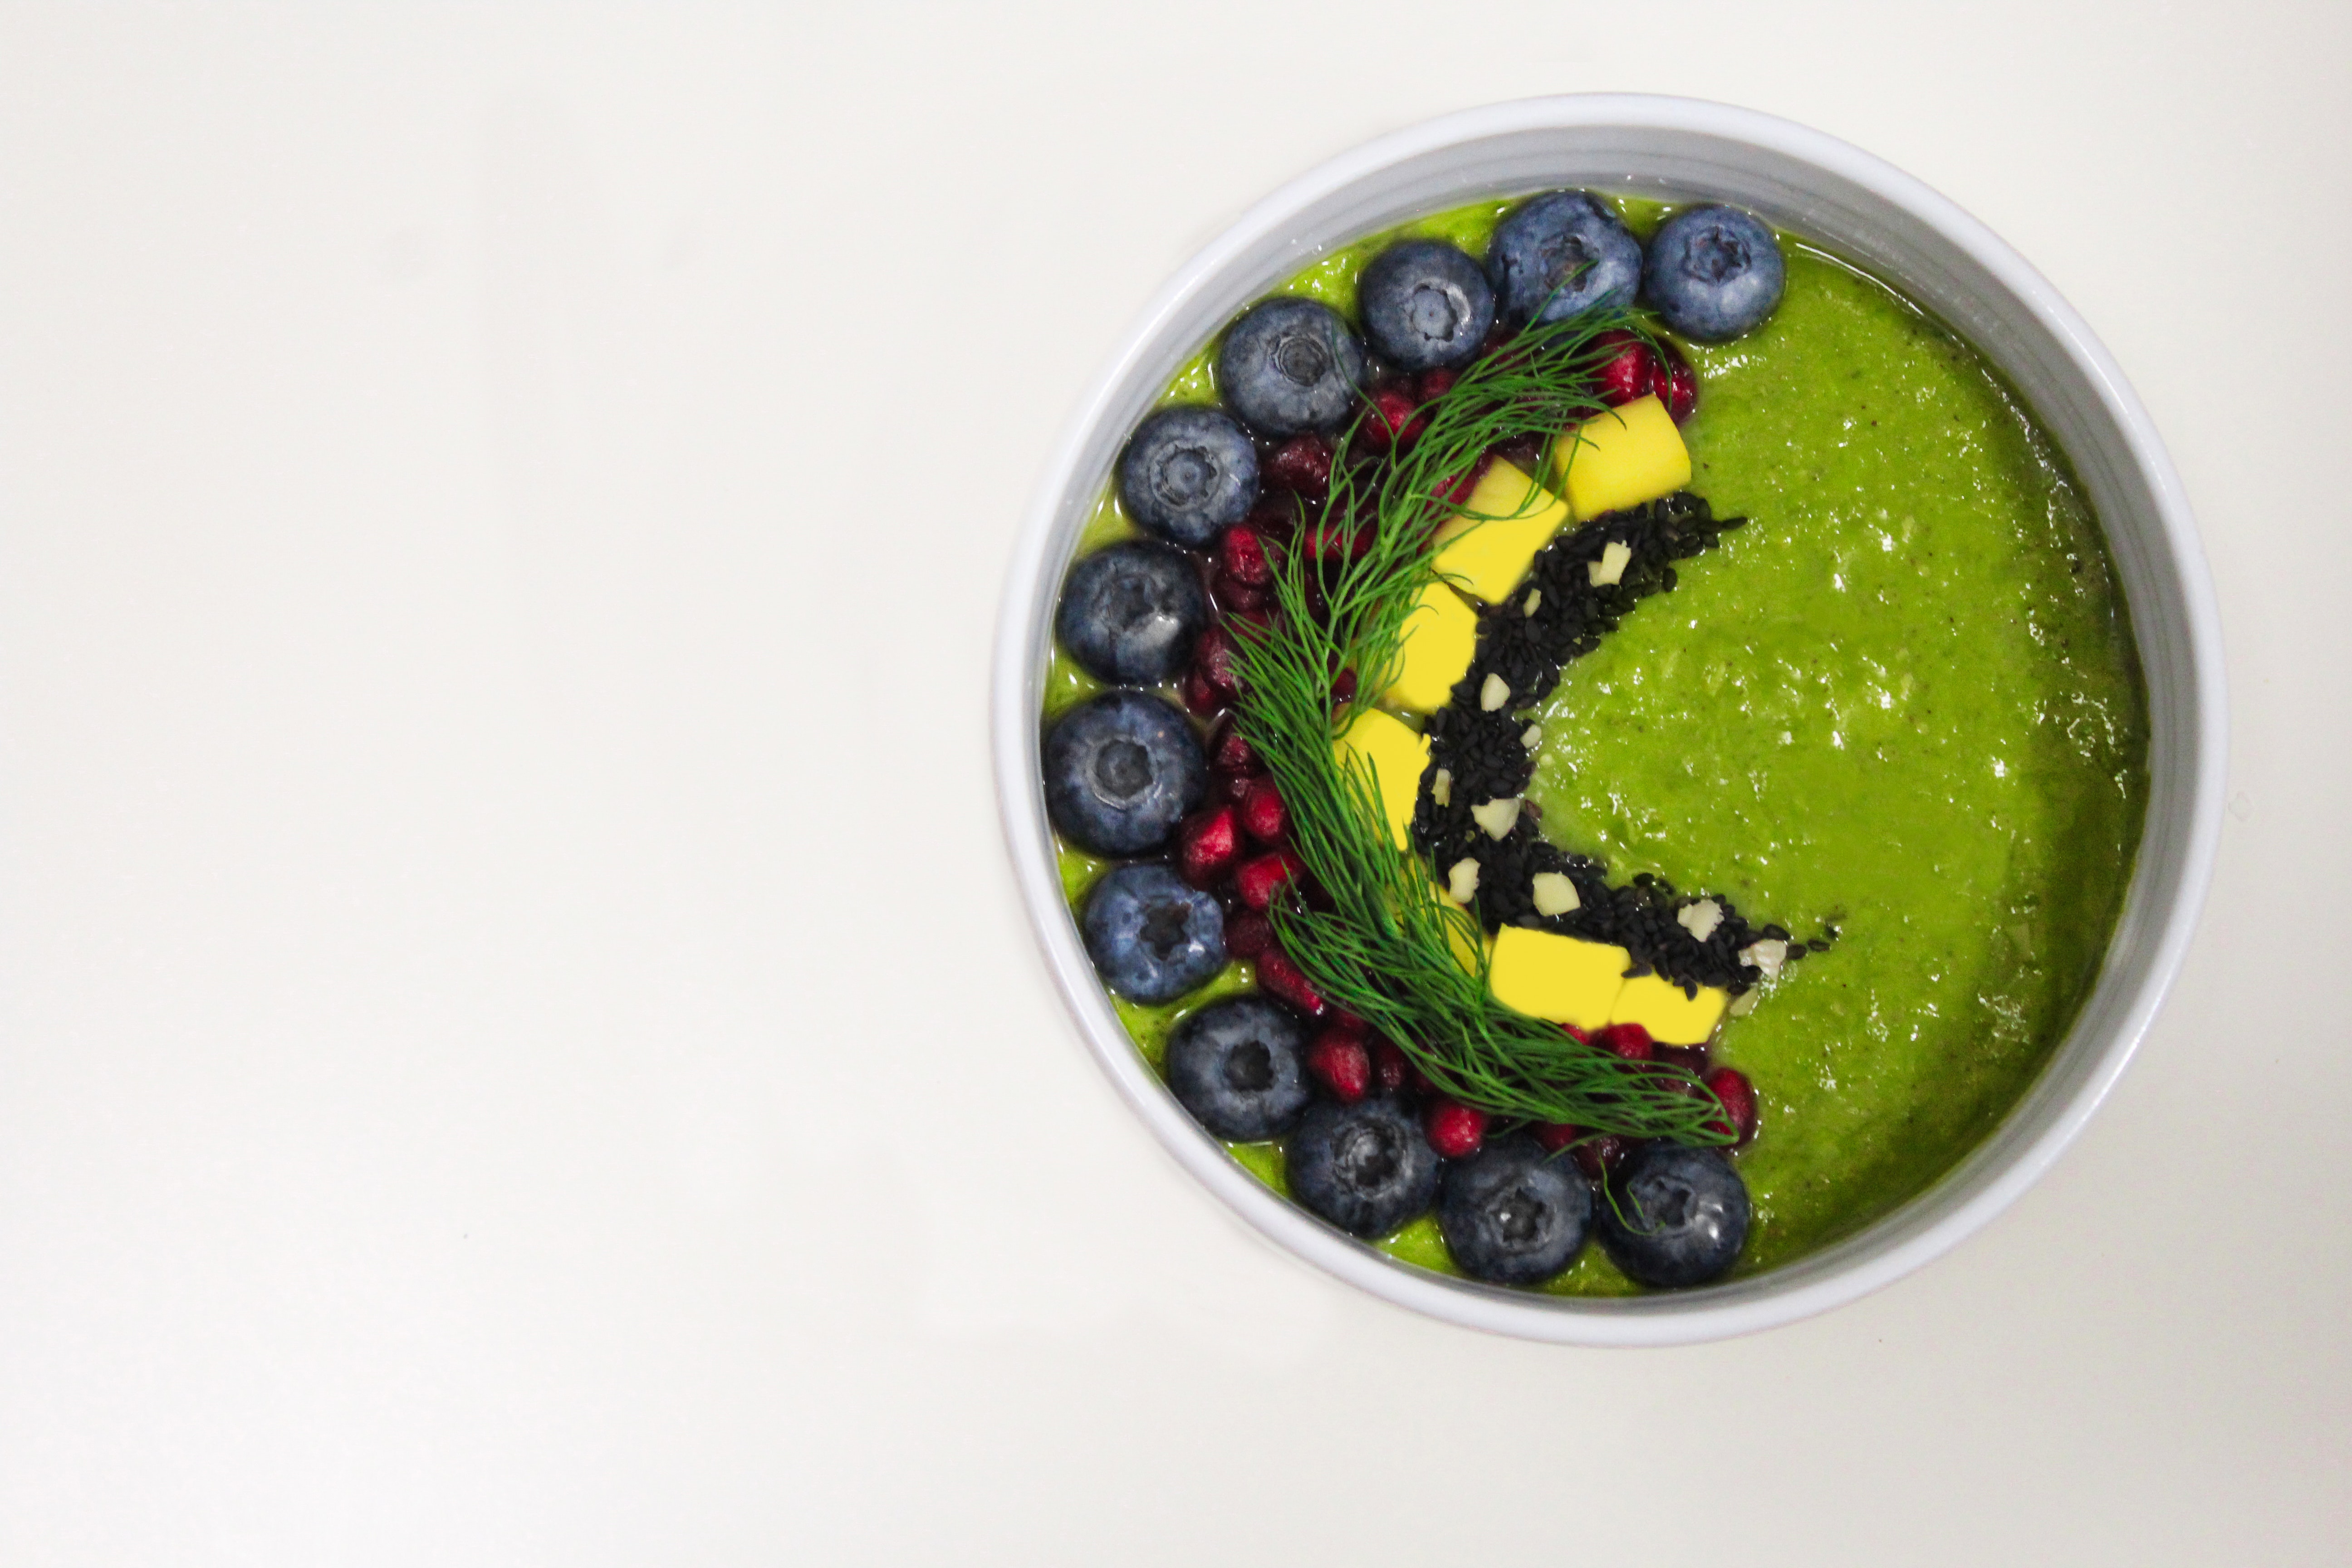
berries, blueberries, bowl, breakfast, bright, color, delicious, diet, dish, food, food photography, food presentation, fresh, fruit, green, greens, health, healthy, leaf, meal, nutrition, refreshment, smoothie, still life